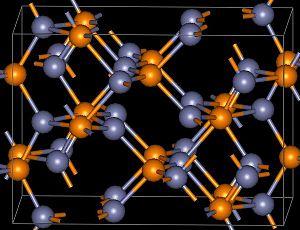
Le phosphure de zinc est un composé chimique minéral ou inorganique de formule brute Zn₃P₂. Il existe également dans la structure polymorphique ZnP₂.